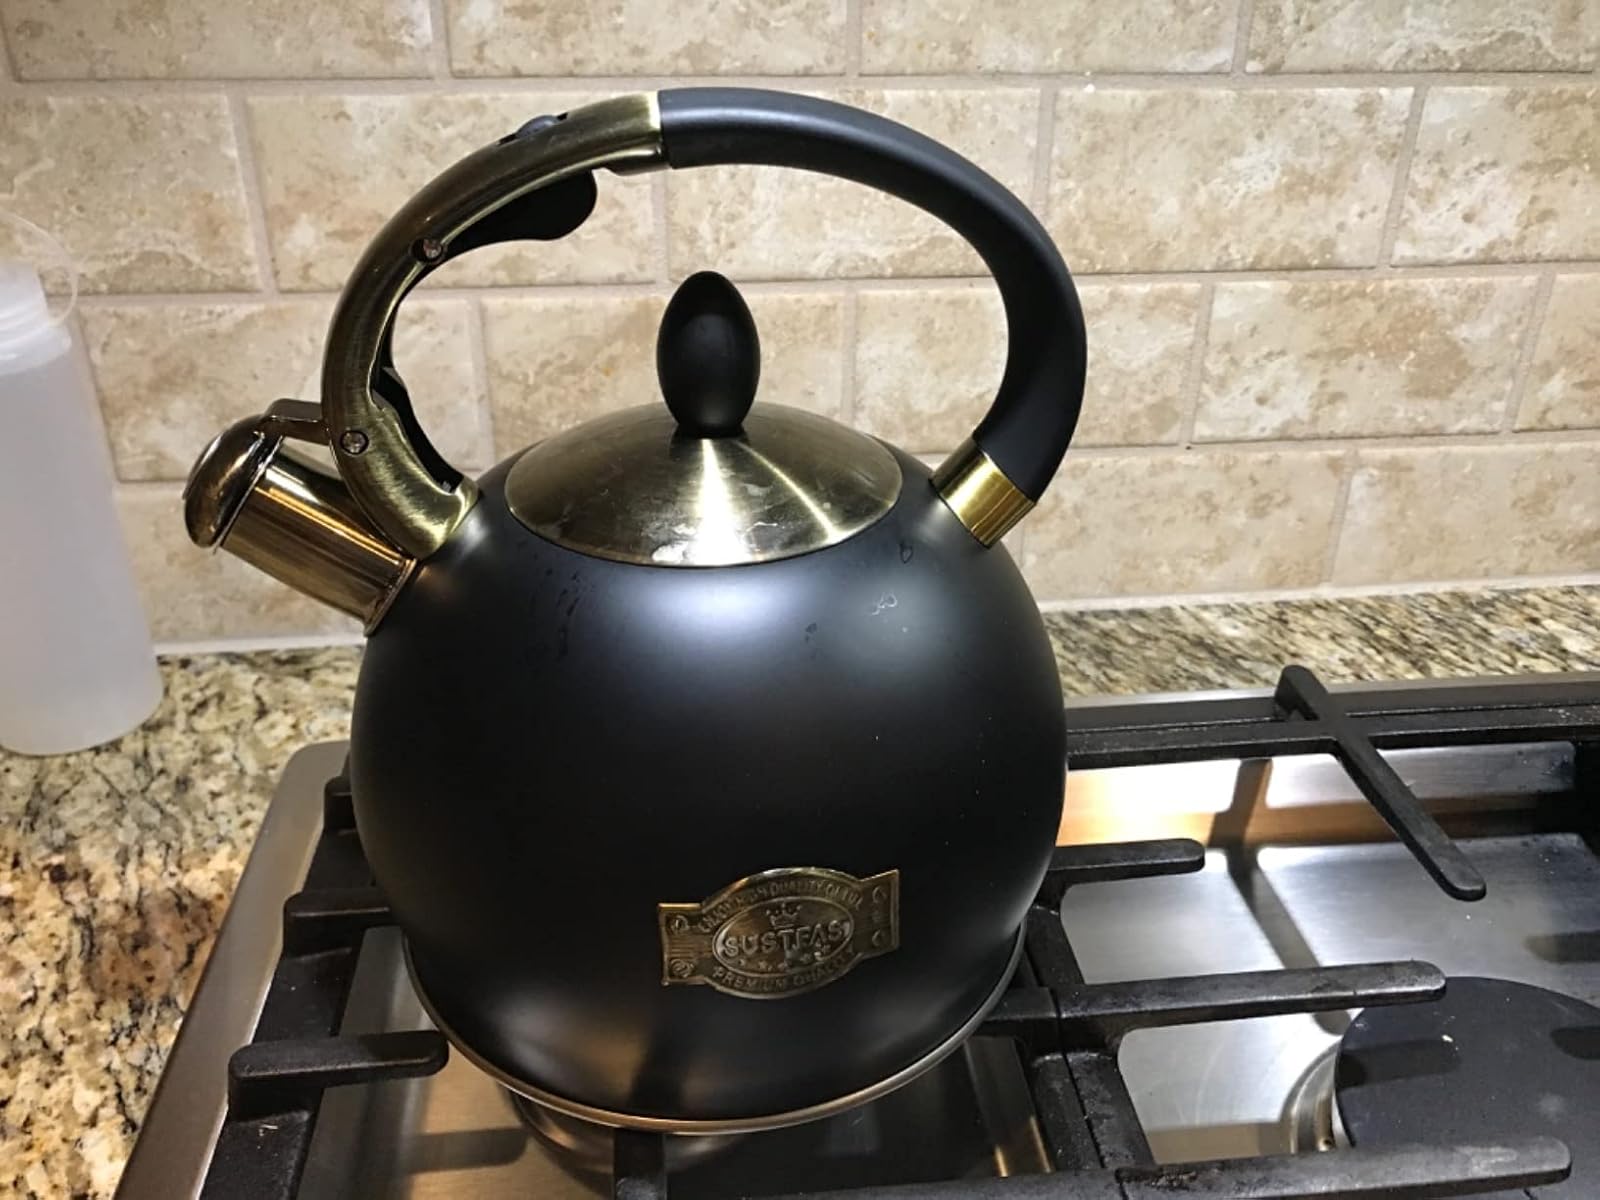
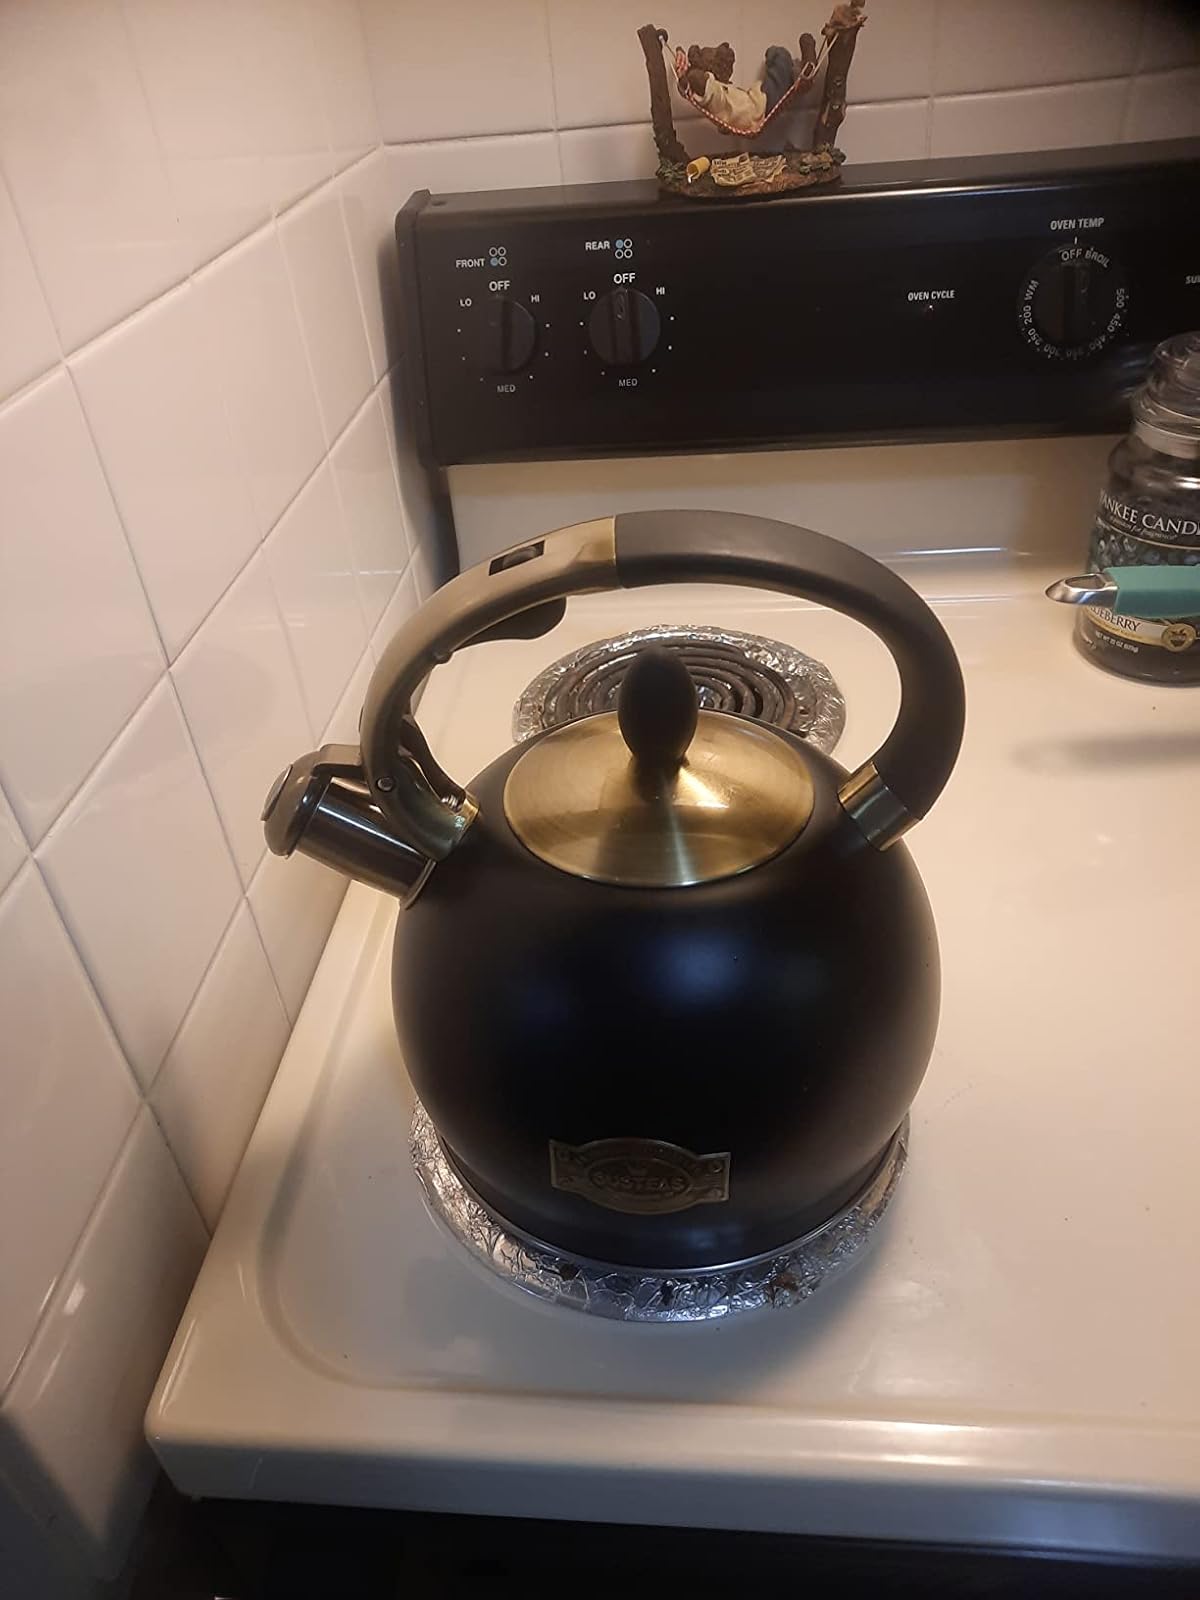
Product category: items_kettle
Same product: yes